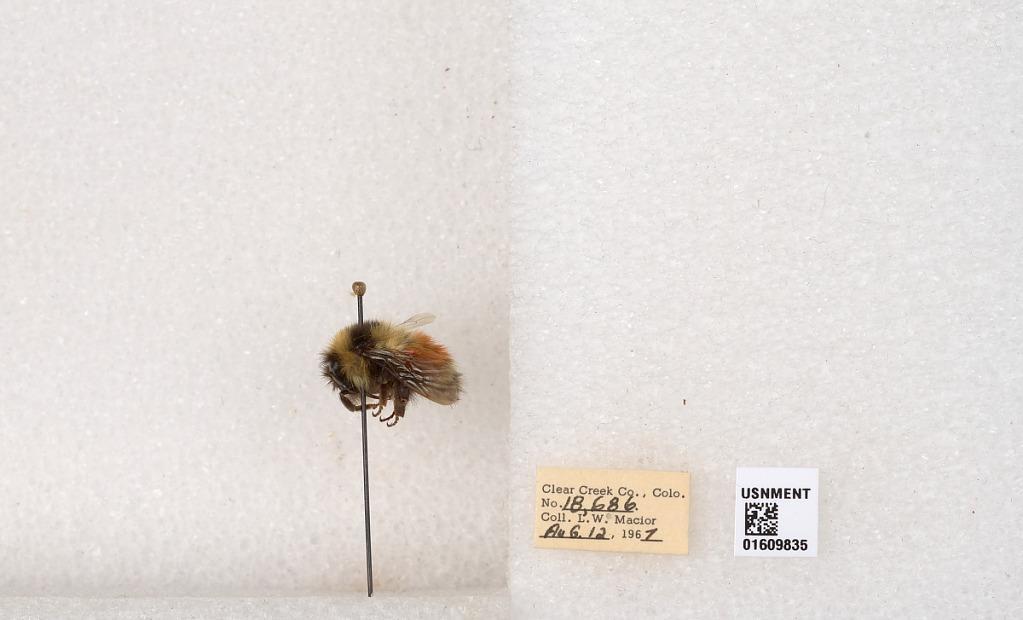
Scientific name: Bombus (Pyrobombus) sylvicola Kirby
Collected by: L. Macior
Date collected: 1967-8-12
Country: United States
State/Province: Colorado
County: Clear Creek
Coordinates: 39.6856, -105.645